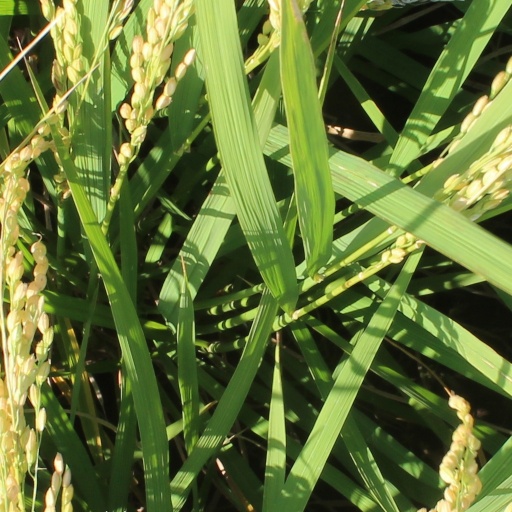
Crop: rice